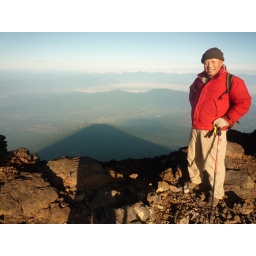
The early morning sun casts a shadow of the conical mountain over the cloud sea to the west